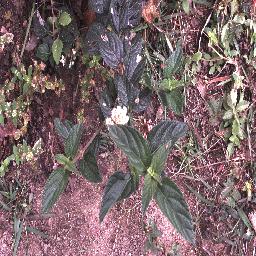
Label: lantana